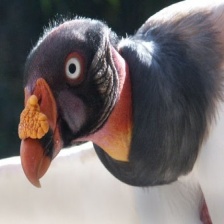
Species: KING VULTURE
Scientific name: SARCORAMPHUS PAPA
ImageNet parent category: vulture